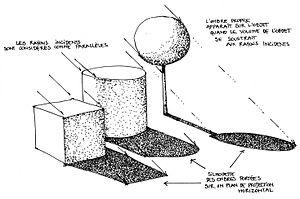
ombre propre et ombre portée Source croquis perso (own work)
L'ombre propre d'un objet soumis aux rayons incidents d'une source lumineuse quelconque est reportée sur toutes les faces de cet objet qui sont soustraites aux rayons lumineux.
L'ombre est la zone sombre que crée l'interposition d'un objet opaque entre une source de lumière et une surface qu'elle éclaire. Elle se matérialise par une silhouette sans épaisseur.
L'ombre portée est la zone soustraite aux rayons lumineux incidents par un objet sur son support. L'expression désigne aussi sa représentation dans un dessin ou une peinture.